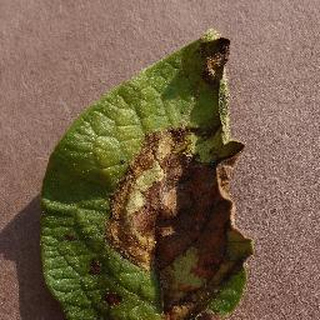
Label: potato_late_blight